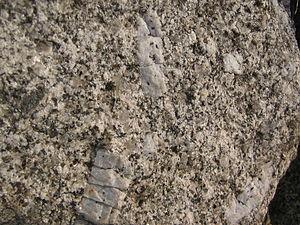
Granite porphyroïde de la Margeride (Massif central, France)
La Margeride est une région montagneuse de France, située dans le Massif central aux limites des départements du Cantal, de la Haute-Loire et de la Lozère.